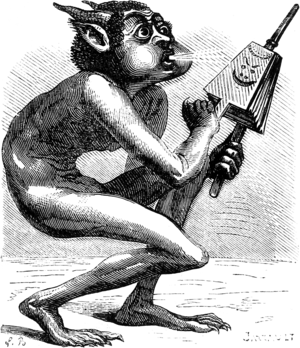
Une illustration pour l’article Xaphan dans le Dictionnaire infernal par Collin de Plancy.